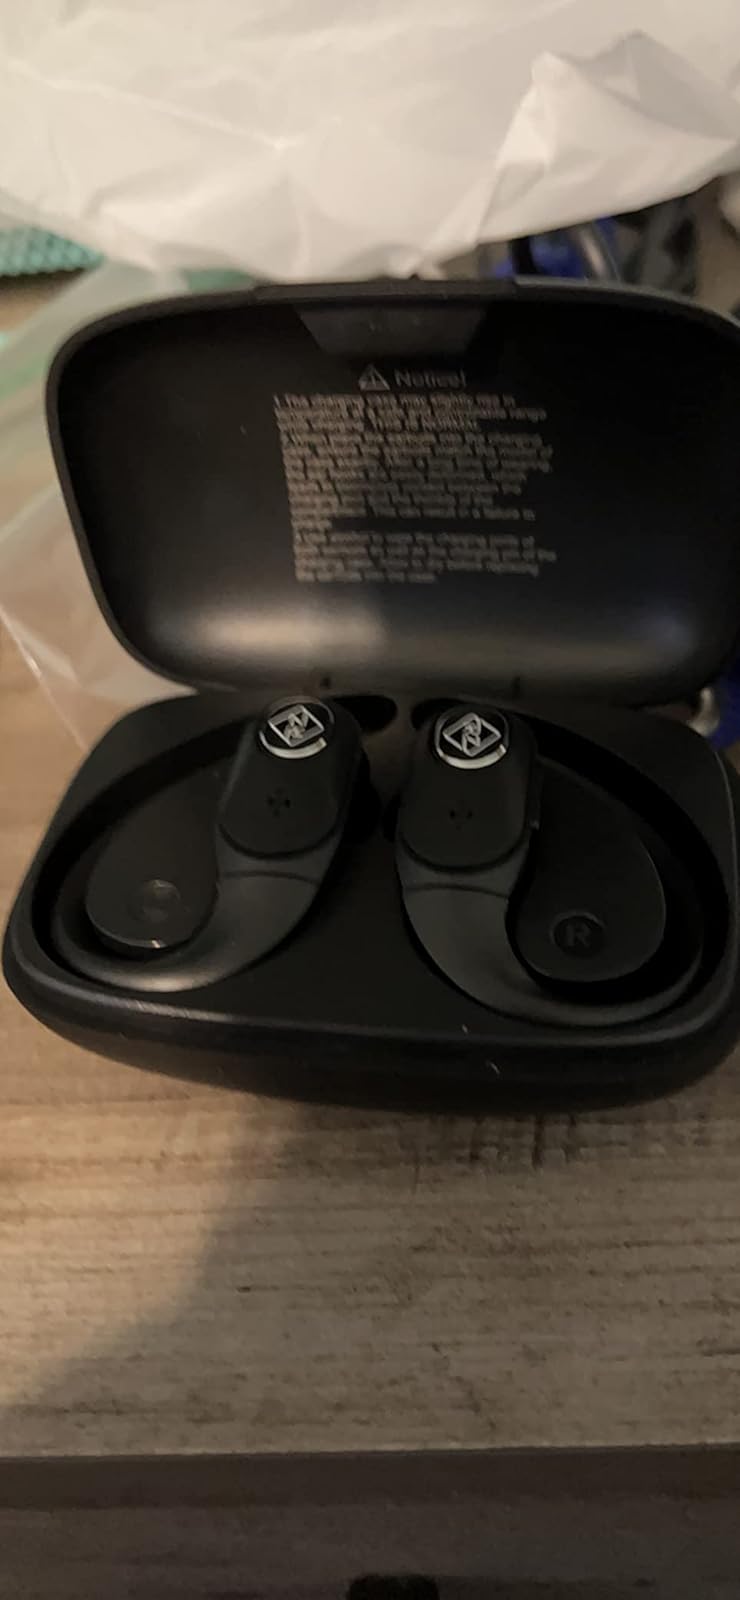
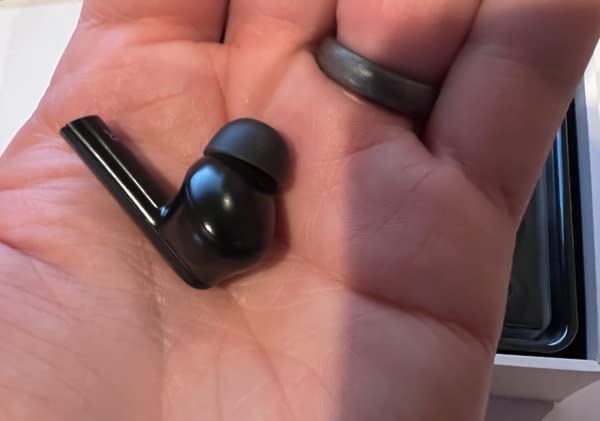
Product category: earbuds
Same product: no